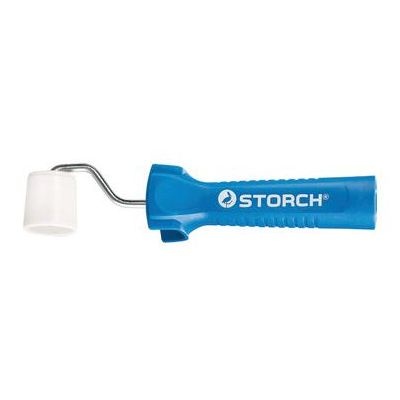
Tapeten-Nahtroller glatt und konisch
Aus hartem Kunststoff.
Brand: Storch
Category: Hardware > Tools > Paint Tools > Paint Rollers > Texture Rollers